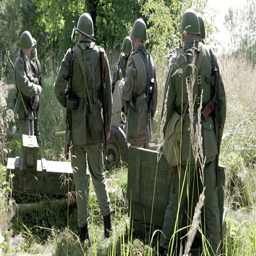
soldiers are getting up from a break